Ikemen

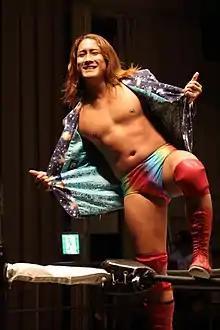
Professional wrestler Sojiro Higuchi has adopted the character of "Jiro Kuroshio", heavily influenced by Ikemen culture.

The concept of ikemen has been developed for various Japanese dramas such as "Ikemen desu ne ("美男ですね")" and Korean dramas such as "Winter Sonata" (겨울연가), and "Stairway to Heaven ("천국의 계단")". Unlike popular men in American culture who are popular due to their outstanding physical and personal attributes, ikemen often focus on “feminine” qualities that balance out masculine qualities of a good looking man. Ikemen in Korean and Japanese dramas are showcased as having patience, gentleness, and the ability to self-sacrifice for the woman they love while being able to express a wide range of human emotion. These traits are seen as desirable, as Japanese culture finds clever, self-centered, and larger than life figures to be both intimidating and appealing.